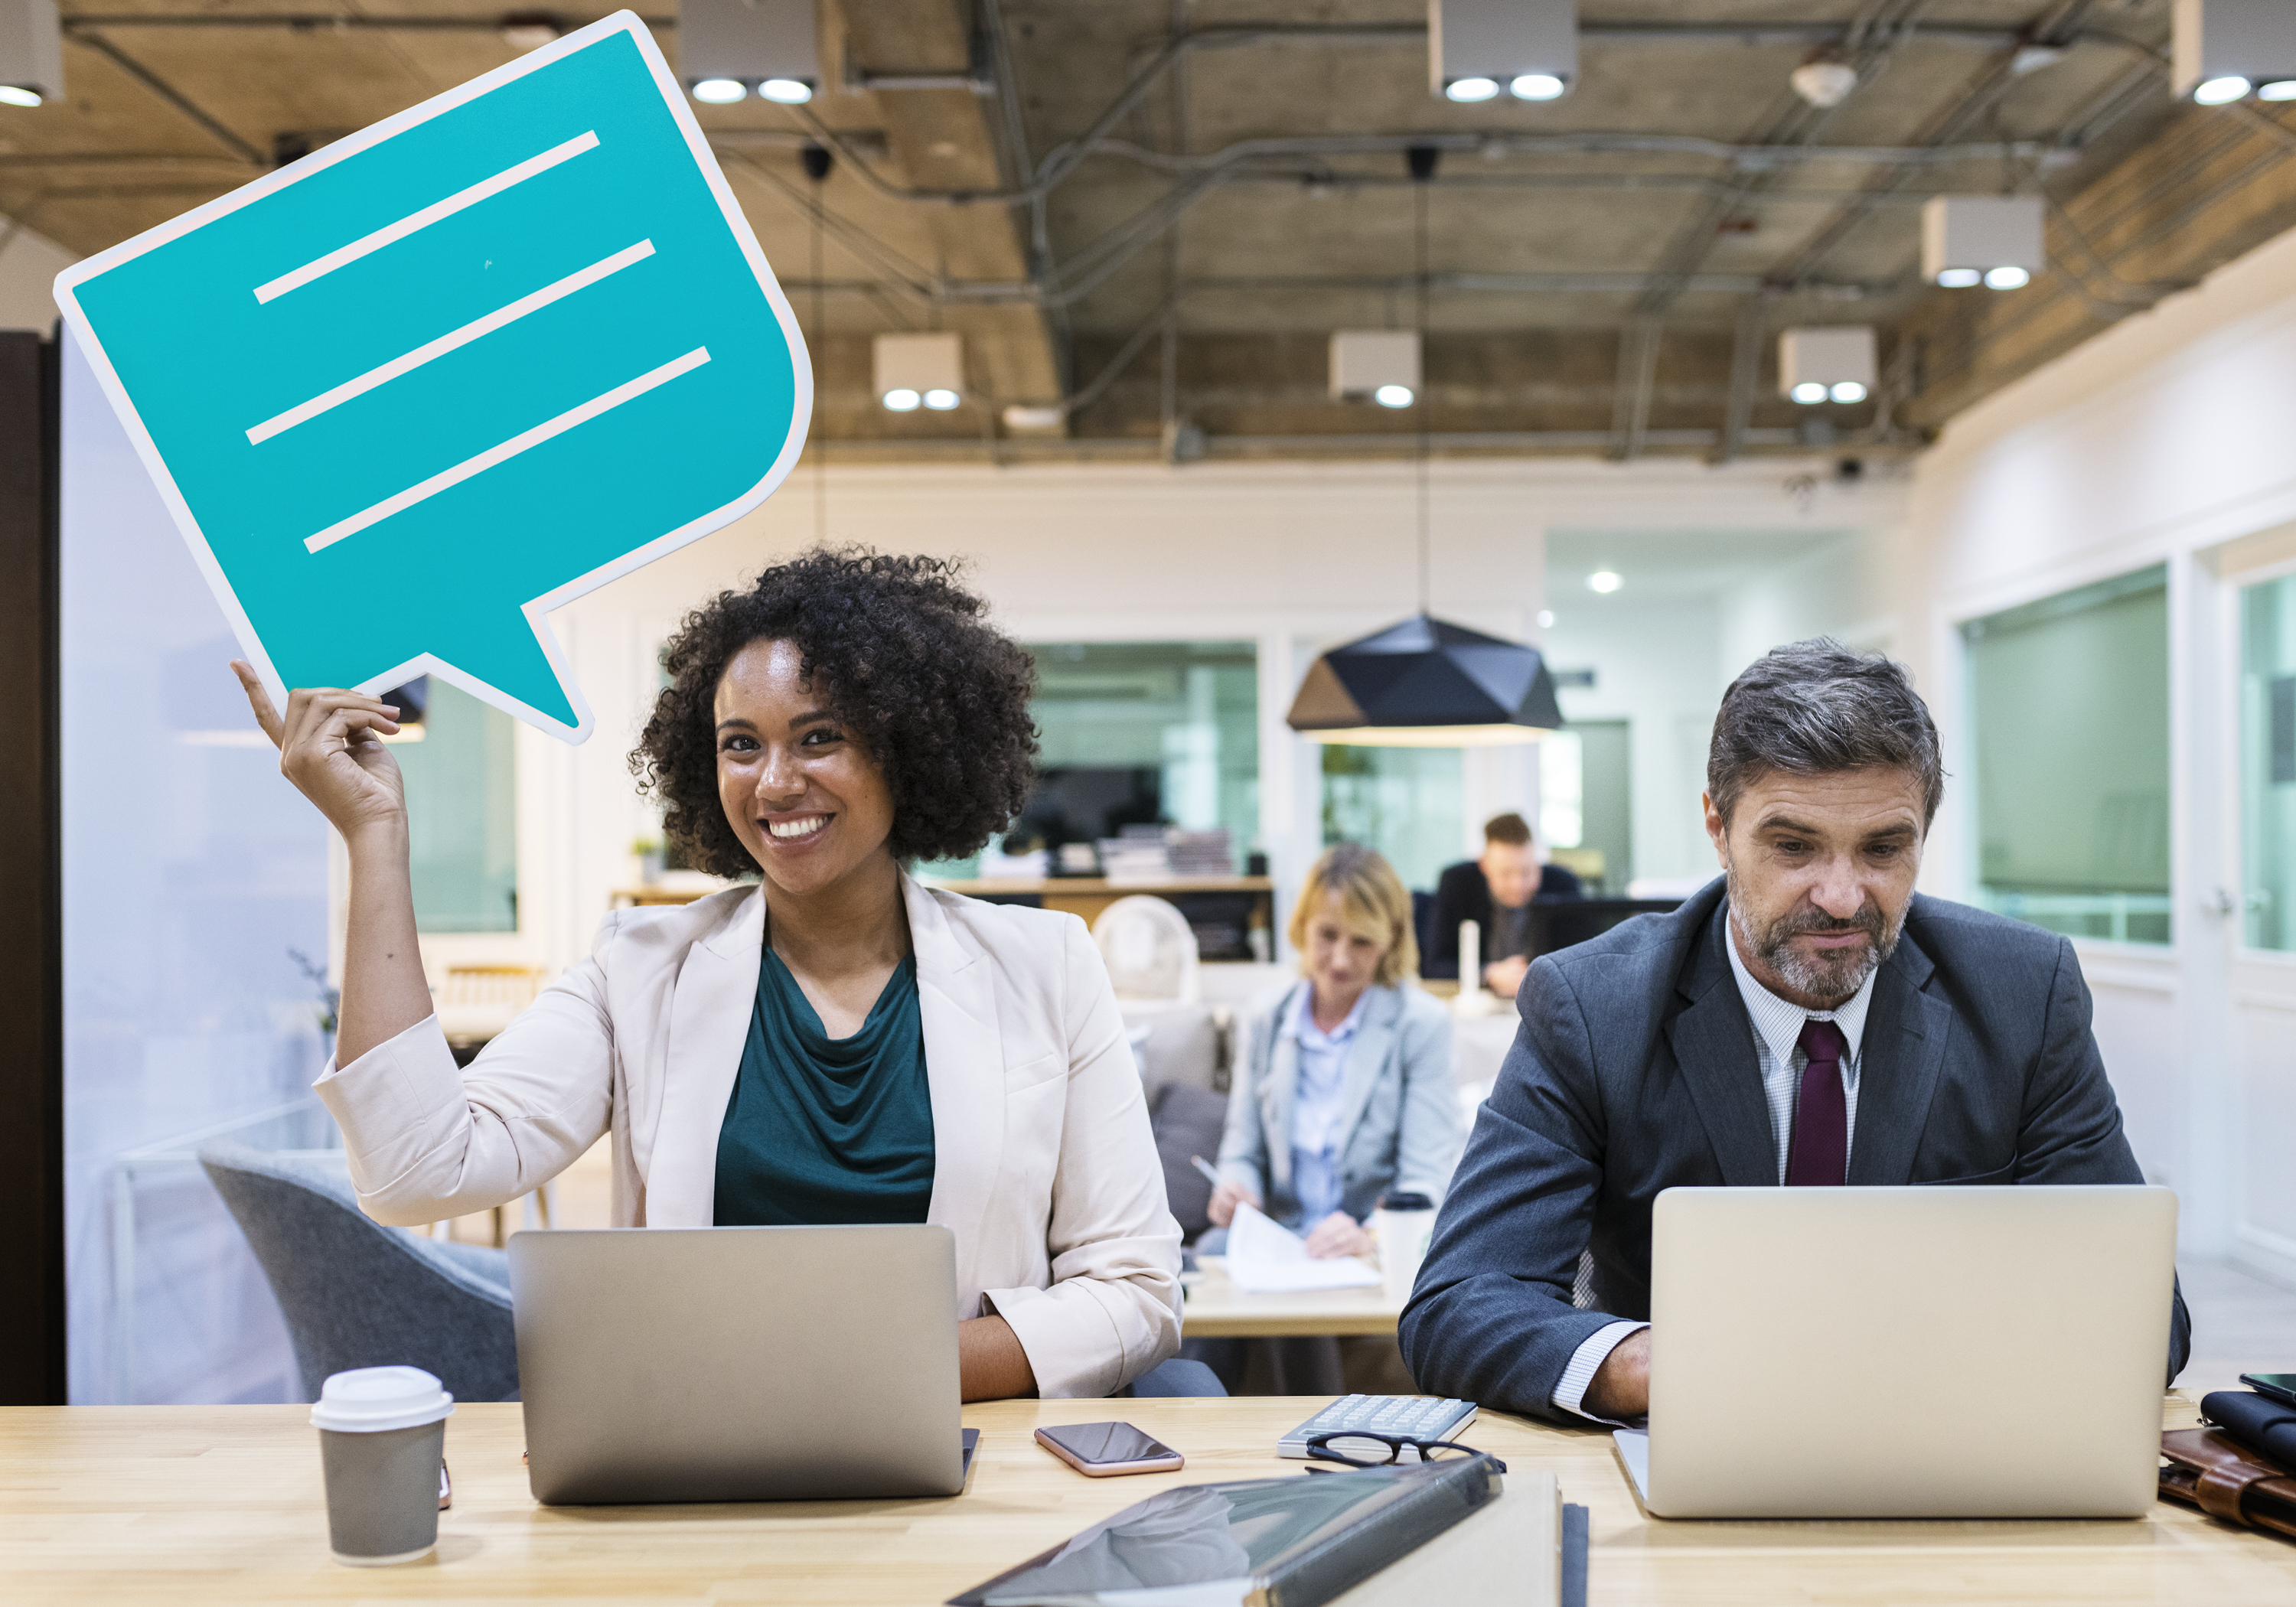
creative, discussion, diverse, diversity, employee, english, global, business, collaboration, professional, communication, public relations, job, business consultant, business administration, office, management, conversation, service, technology, businessperson, customer, business school, recruiter, classroom